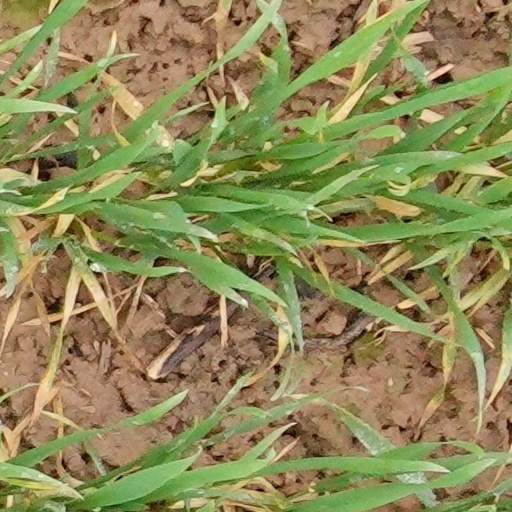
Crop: wheat